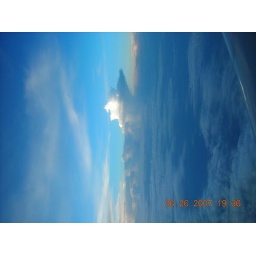
a boat in the ocean on clouds